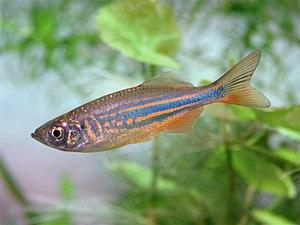
Le danio géant est une espèce de poissons de la famille des Cyprinidae.
Danio est un genre de poissons de la famille des Cyprinidae. Ce sont des animaux familiers des aquarophiles. Brachydanio, autrefois proposé comme un genre séparé, voire un sous-genre, de Danio, est un synonyme invalide de Danio.
Devario est un genre de poissons téléostéens de la famille des Cyprinidae et de l'ordre des Cypriniformes.